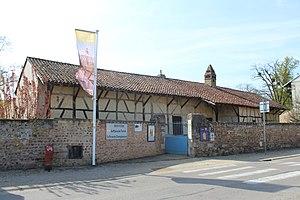
Ferme du Champ-Bressan, Romenay.
Romenay est une commune française située dans le département de Saône-et-Loire en région Bourgogne-Franche-Comté.
Cet article recense une partie des monuments historiques de Saône-et-Loire, en France.
La ferme du Champ-Bressan est une ferme située en France, dans la région Bourgogne-Franche-Comté et le département de Saône-et-Loire, dans la commune de Romenay.